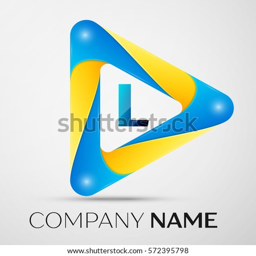
letter l vector logo symbol in the colorful triangle on grey background .